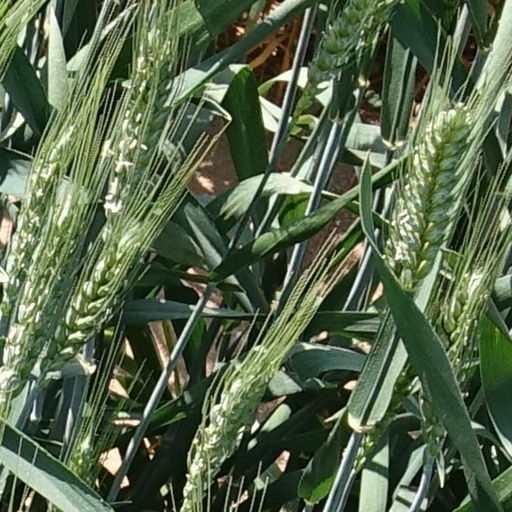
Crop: wheat